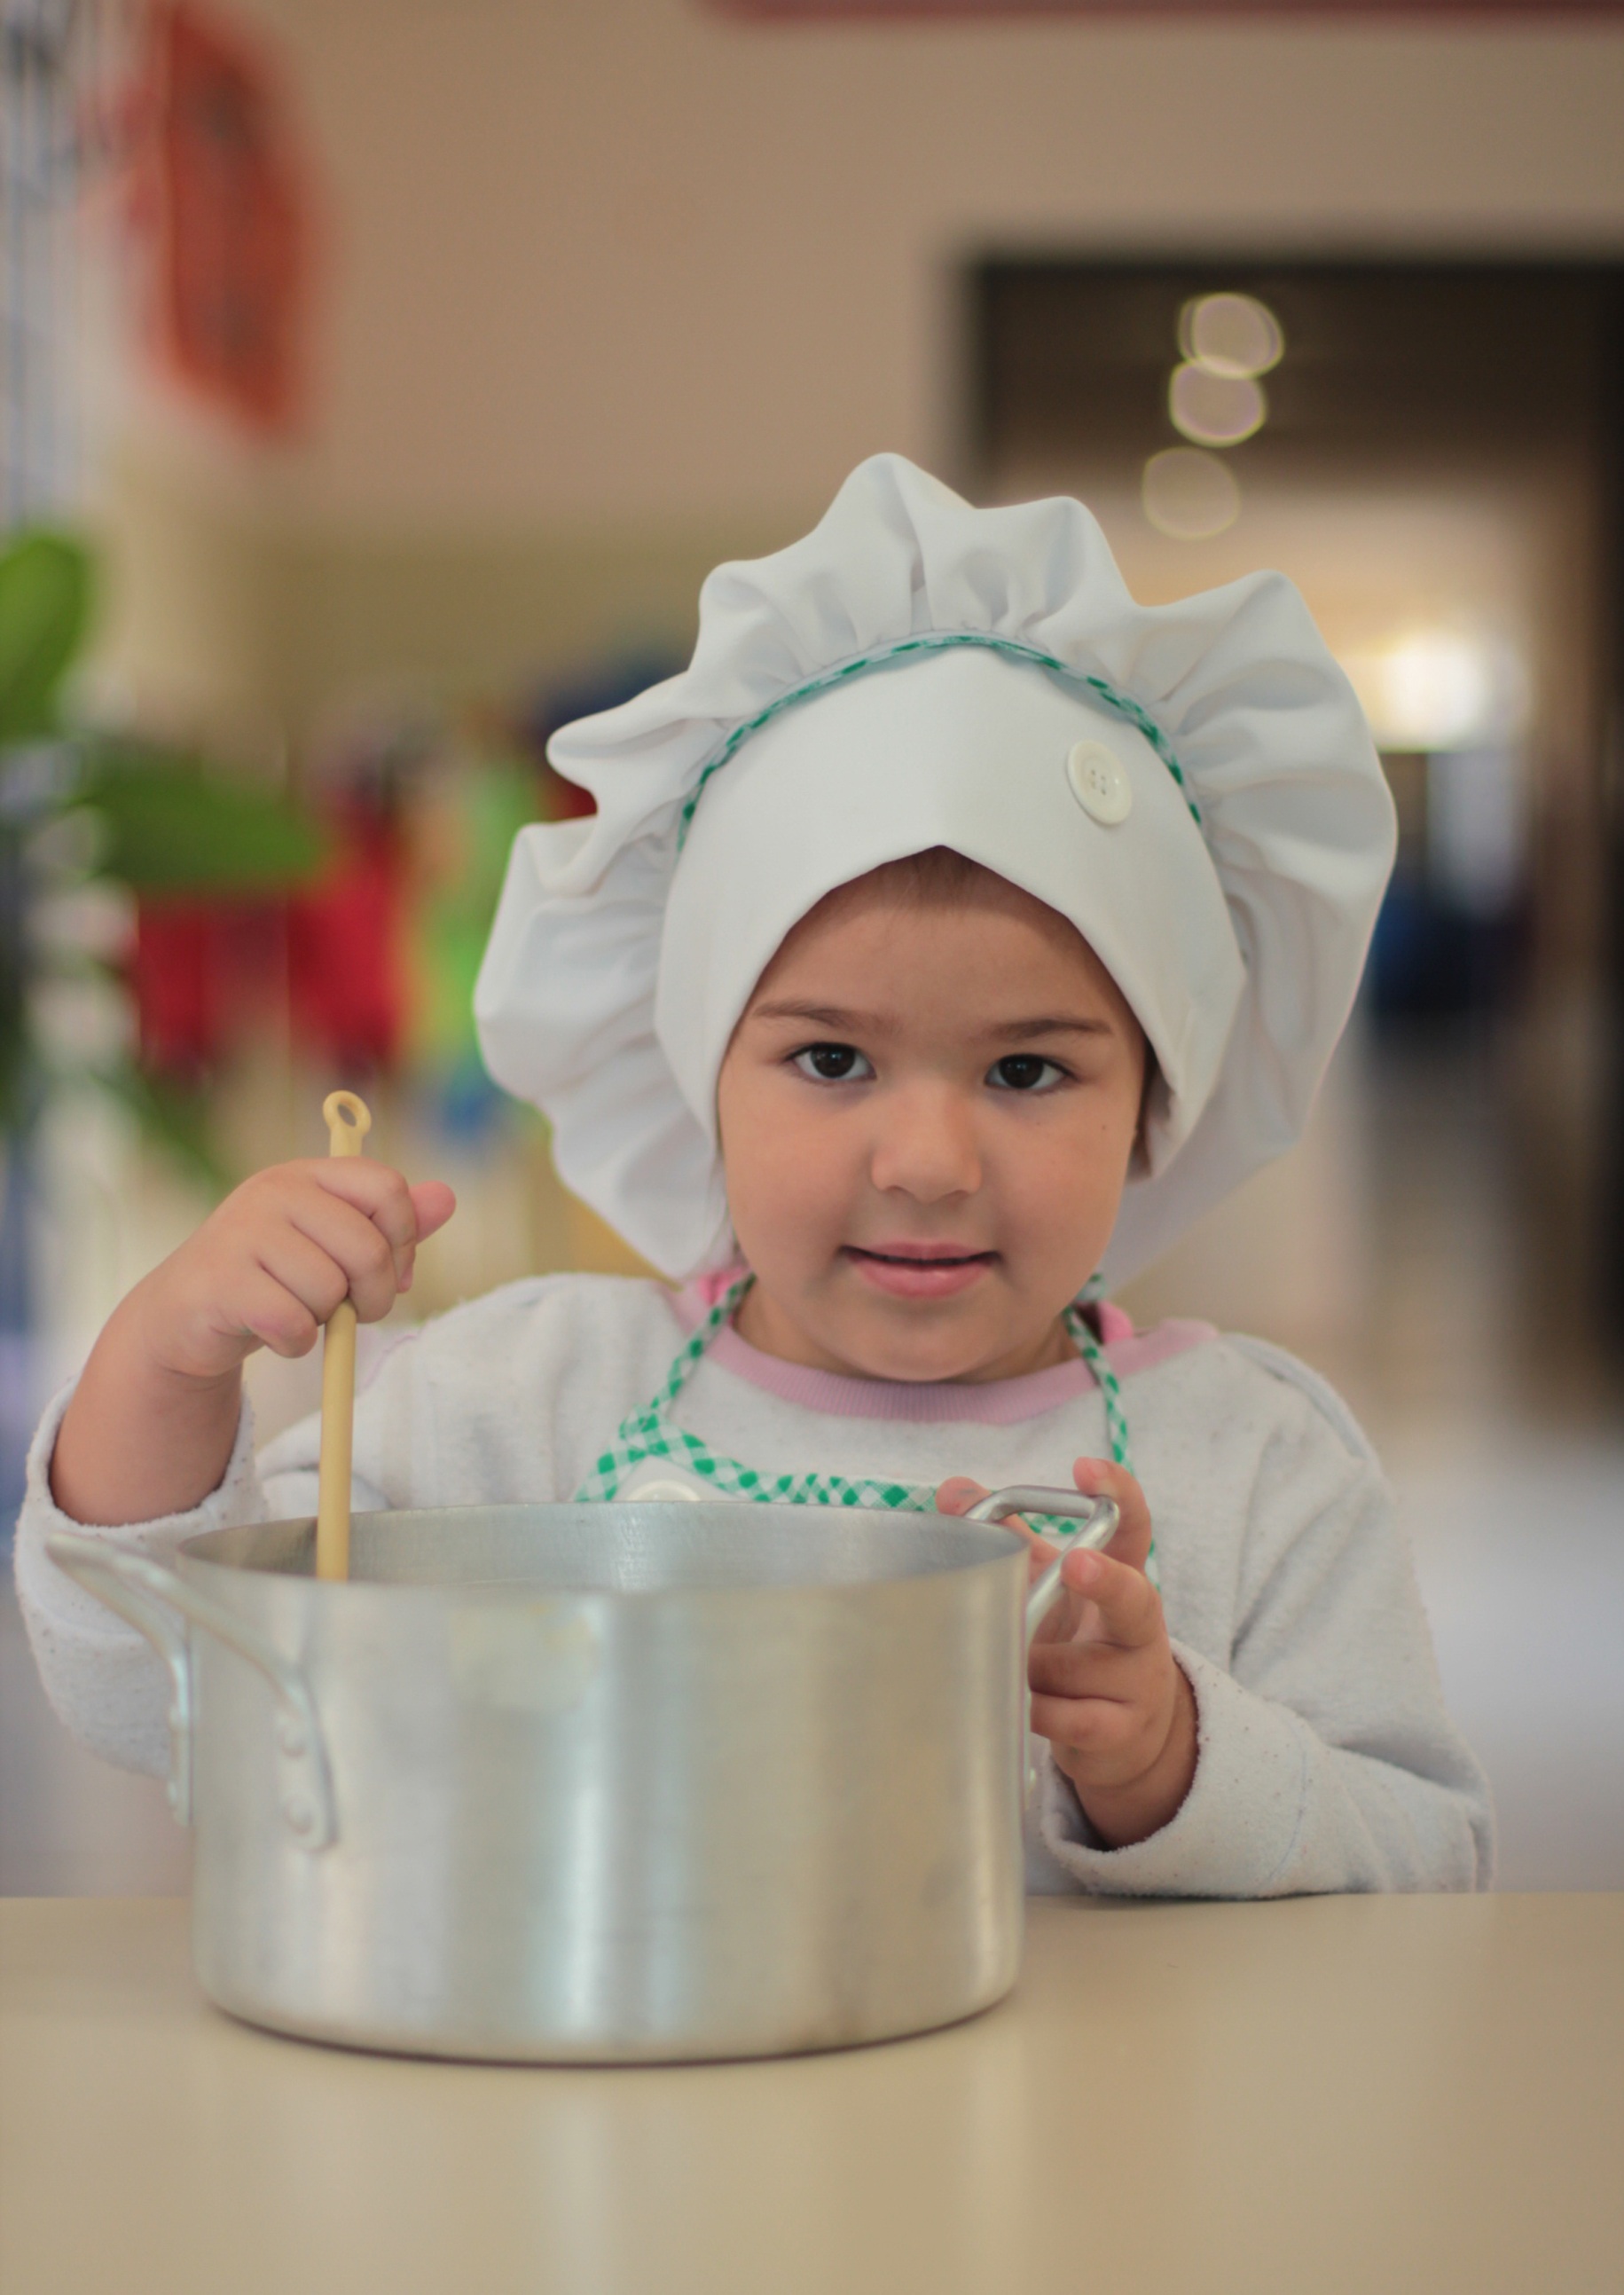
food, child, dessert, cook, skin, memories, school, sweetness, cosinheira